Debosyon

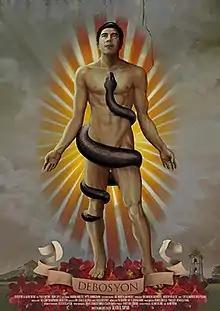
Film poster

Debosyon is a 2013 Filipino film written and directed by Alvin Yapan, starring Mara Lopez and Paulo Avelino. The film was an official entry to the 9th Cinemalaya Independent Film Festival, where it was in competition in the New Breed category but lost to Hannah Espia's Transit. It was later featured at the ReelWorld Film Festival in Toronto, where it won Honorable Mention for Outstanding International Feature.